Sky position (RA, Dec in degrees): 174.87, 19.737
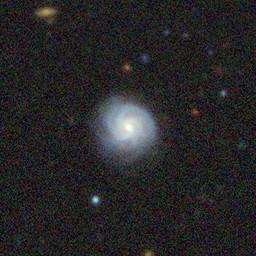
Galaxy morphology: Unbarred Tight Spiral Galaxies